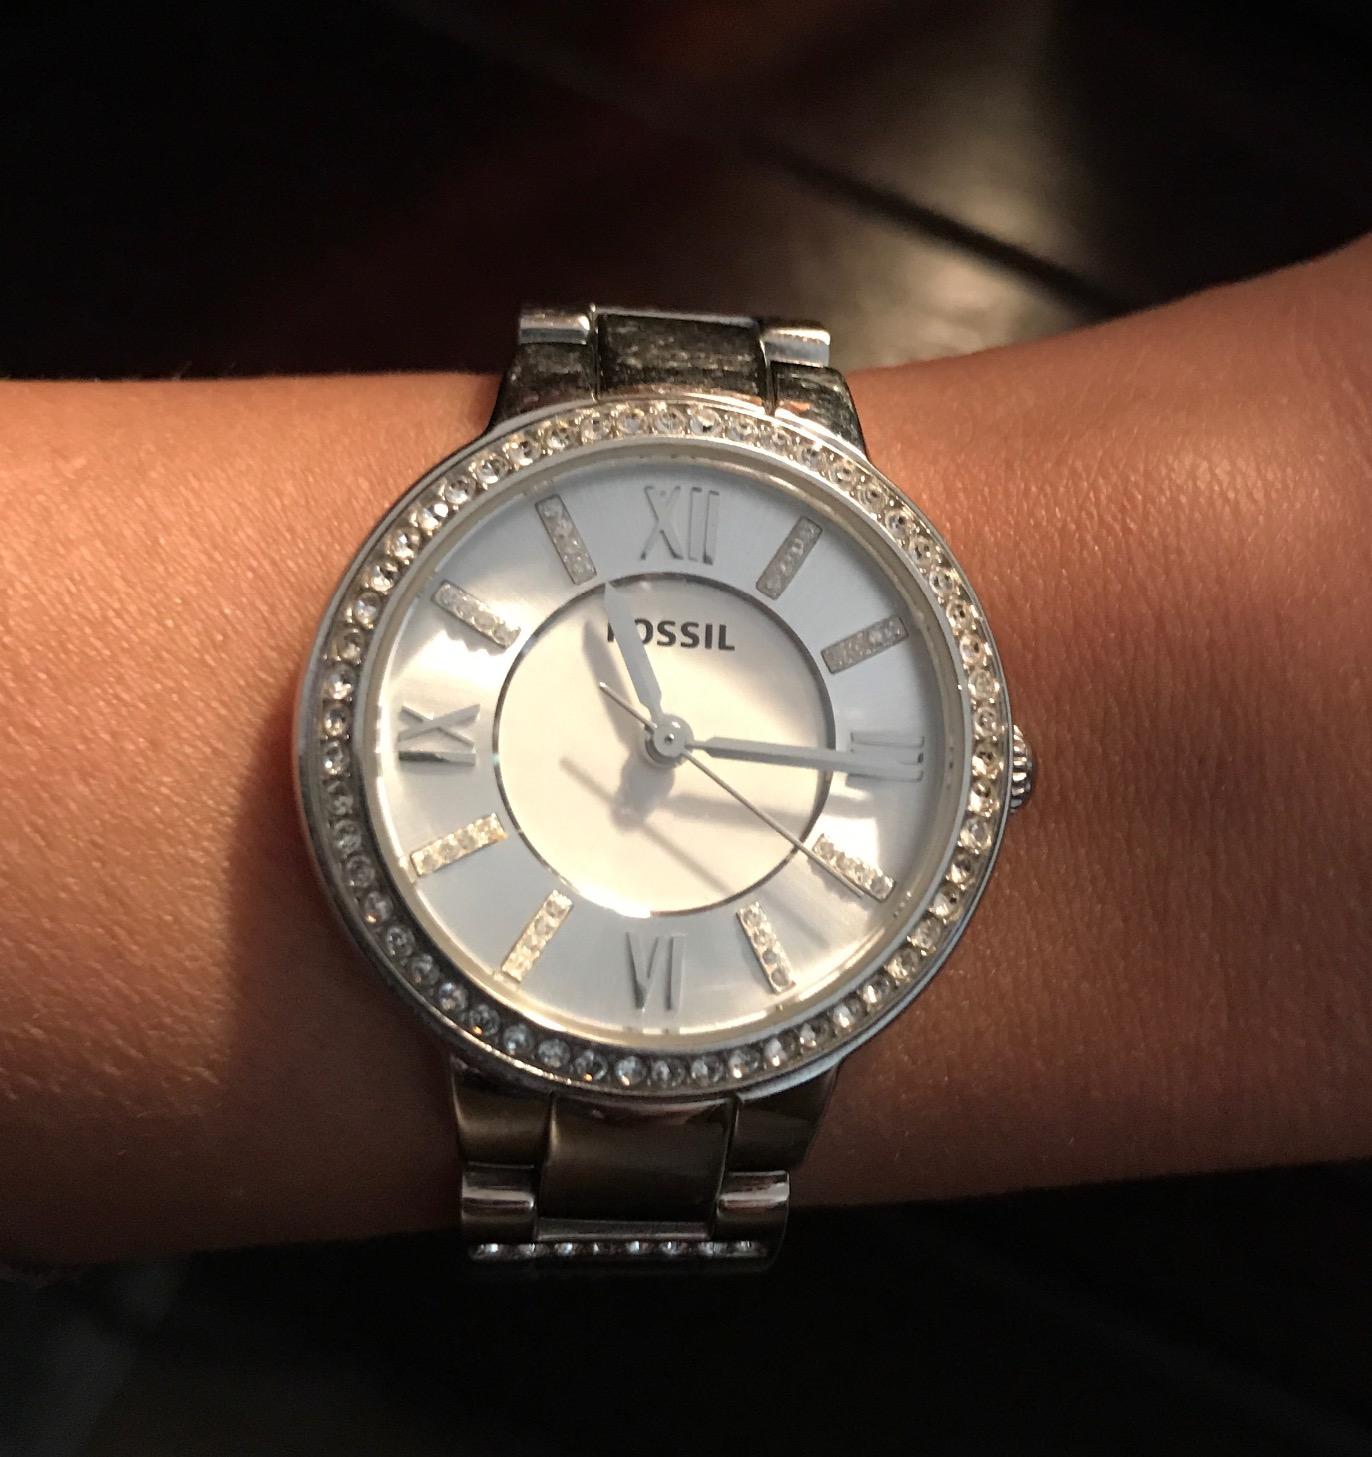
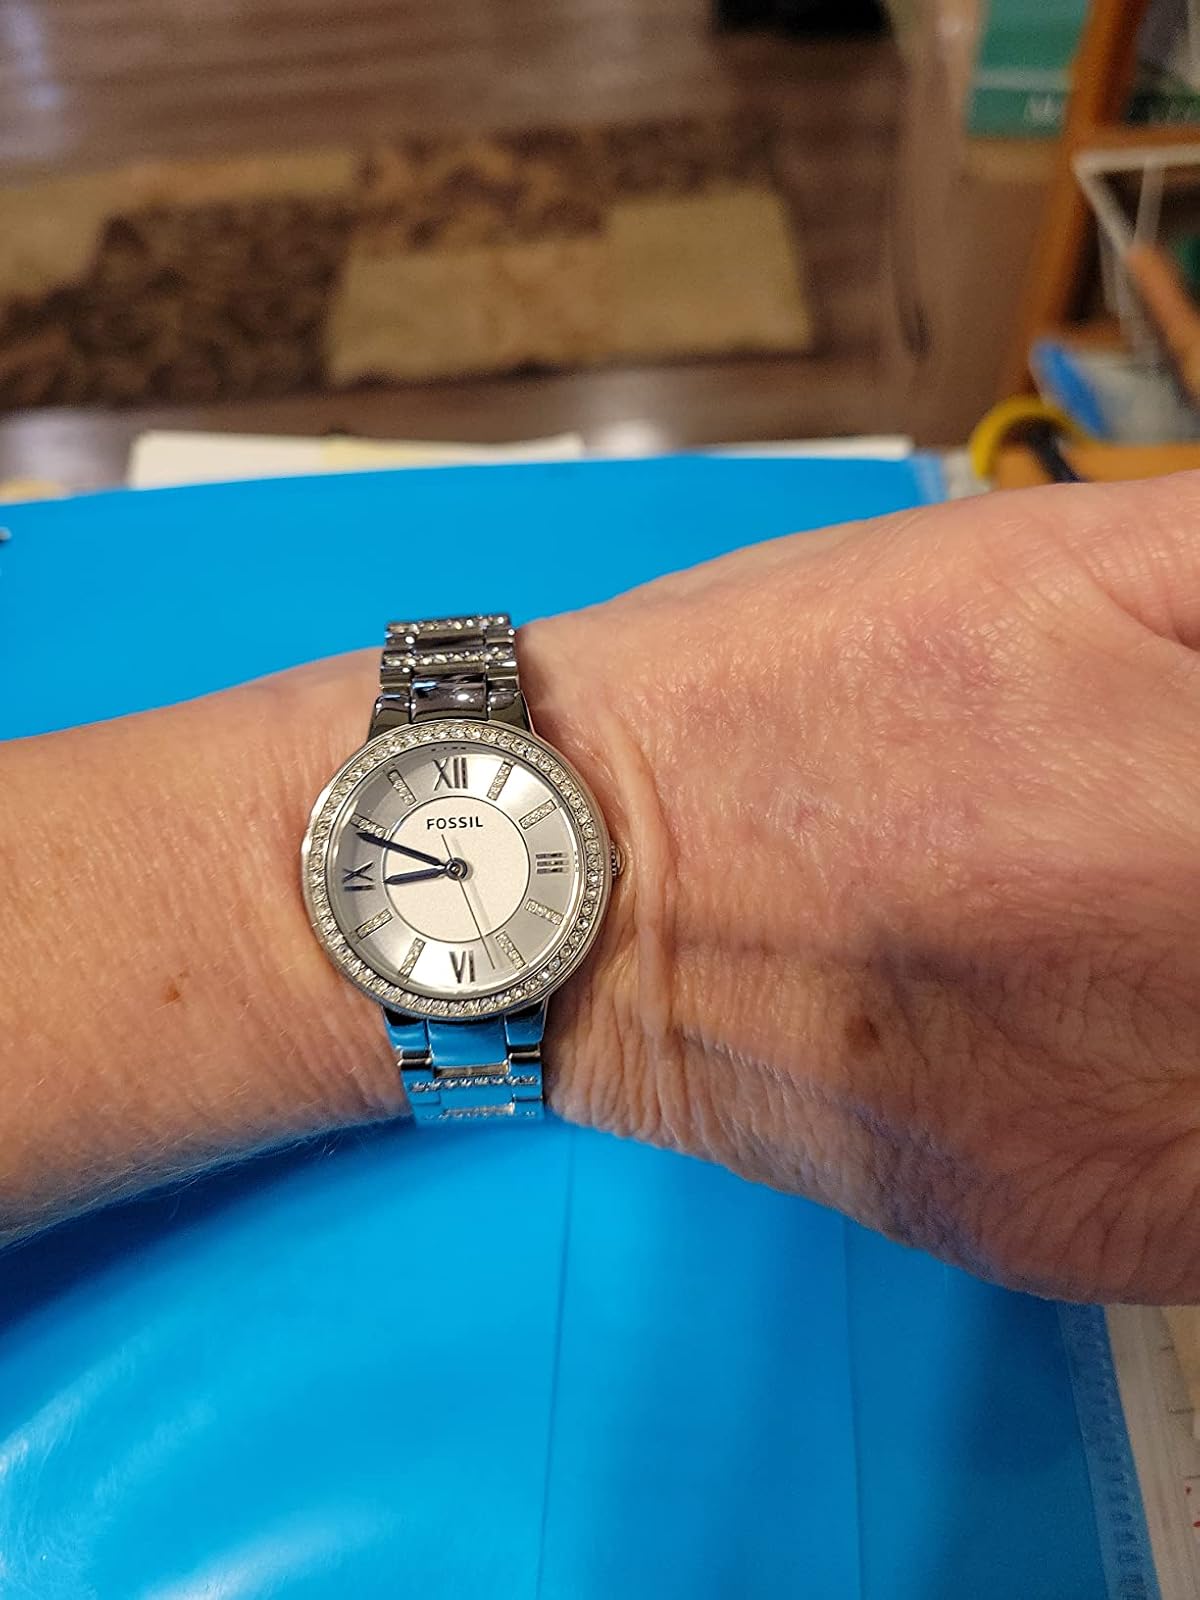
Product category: accessories_watch
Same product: yes